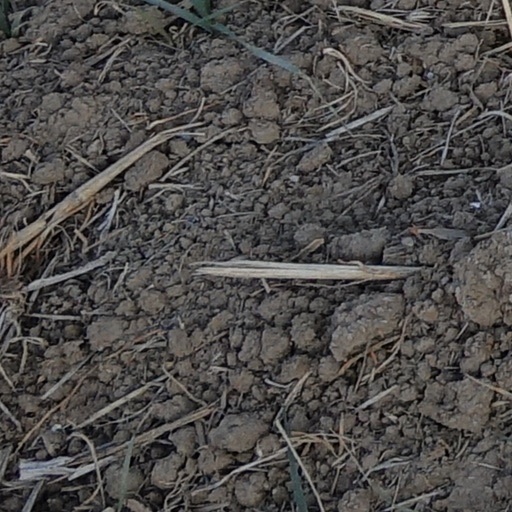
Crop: wheat